Reiter Engineering

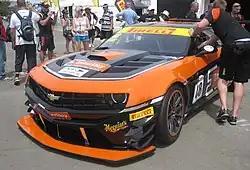
The Sareni Camaro GT3 at Adelaide Street Circuit for the 2015 Australian GT Championship.

In 2012, Reiter Engineering's subsidiary Sareni United were in charge of a GT3 specification race car project based on the fifth generation Chevrolet Camaro. The Sareni Camaro GT3 was unveiled later that year, as a cost-effective grand touring race car for customer teams to enter the racing world. The car is powered by a 7.9-litre Katech Engineering V8 delivering and unrestricted. It uses a 6-speed Holinger sequential transmission, racing suspension and a Teves Racing anti-lock braking system. The Camaro GT3 was released at €195,000, about two times cheaper than the average GT3 car.